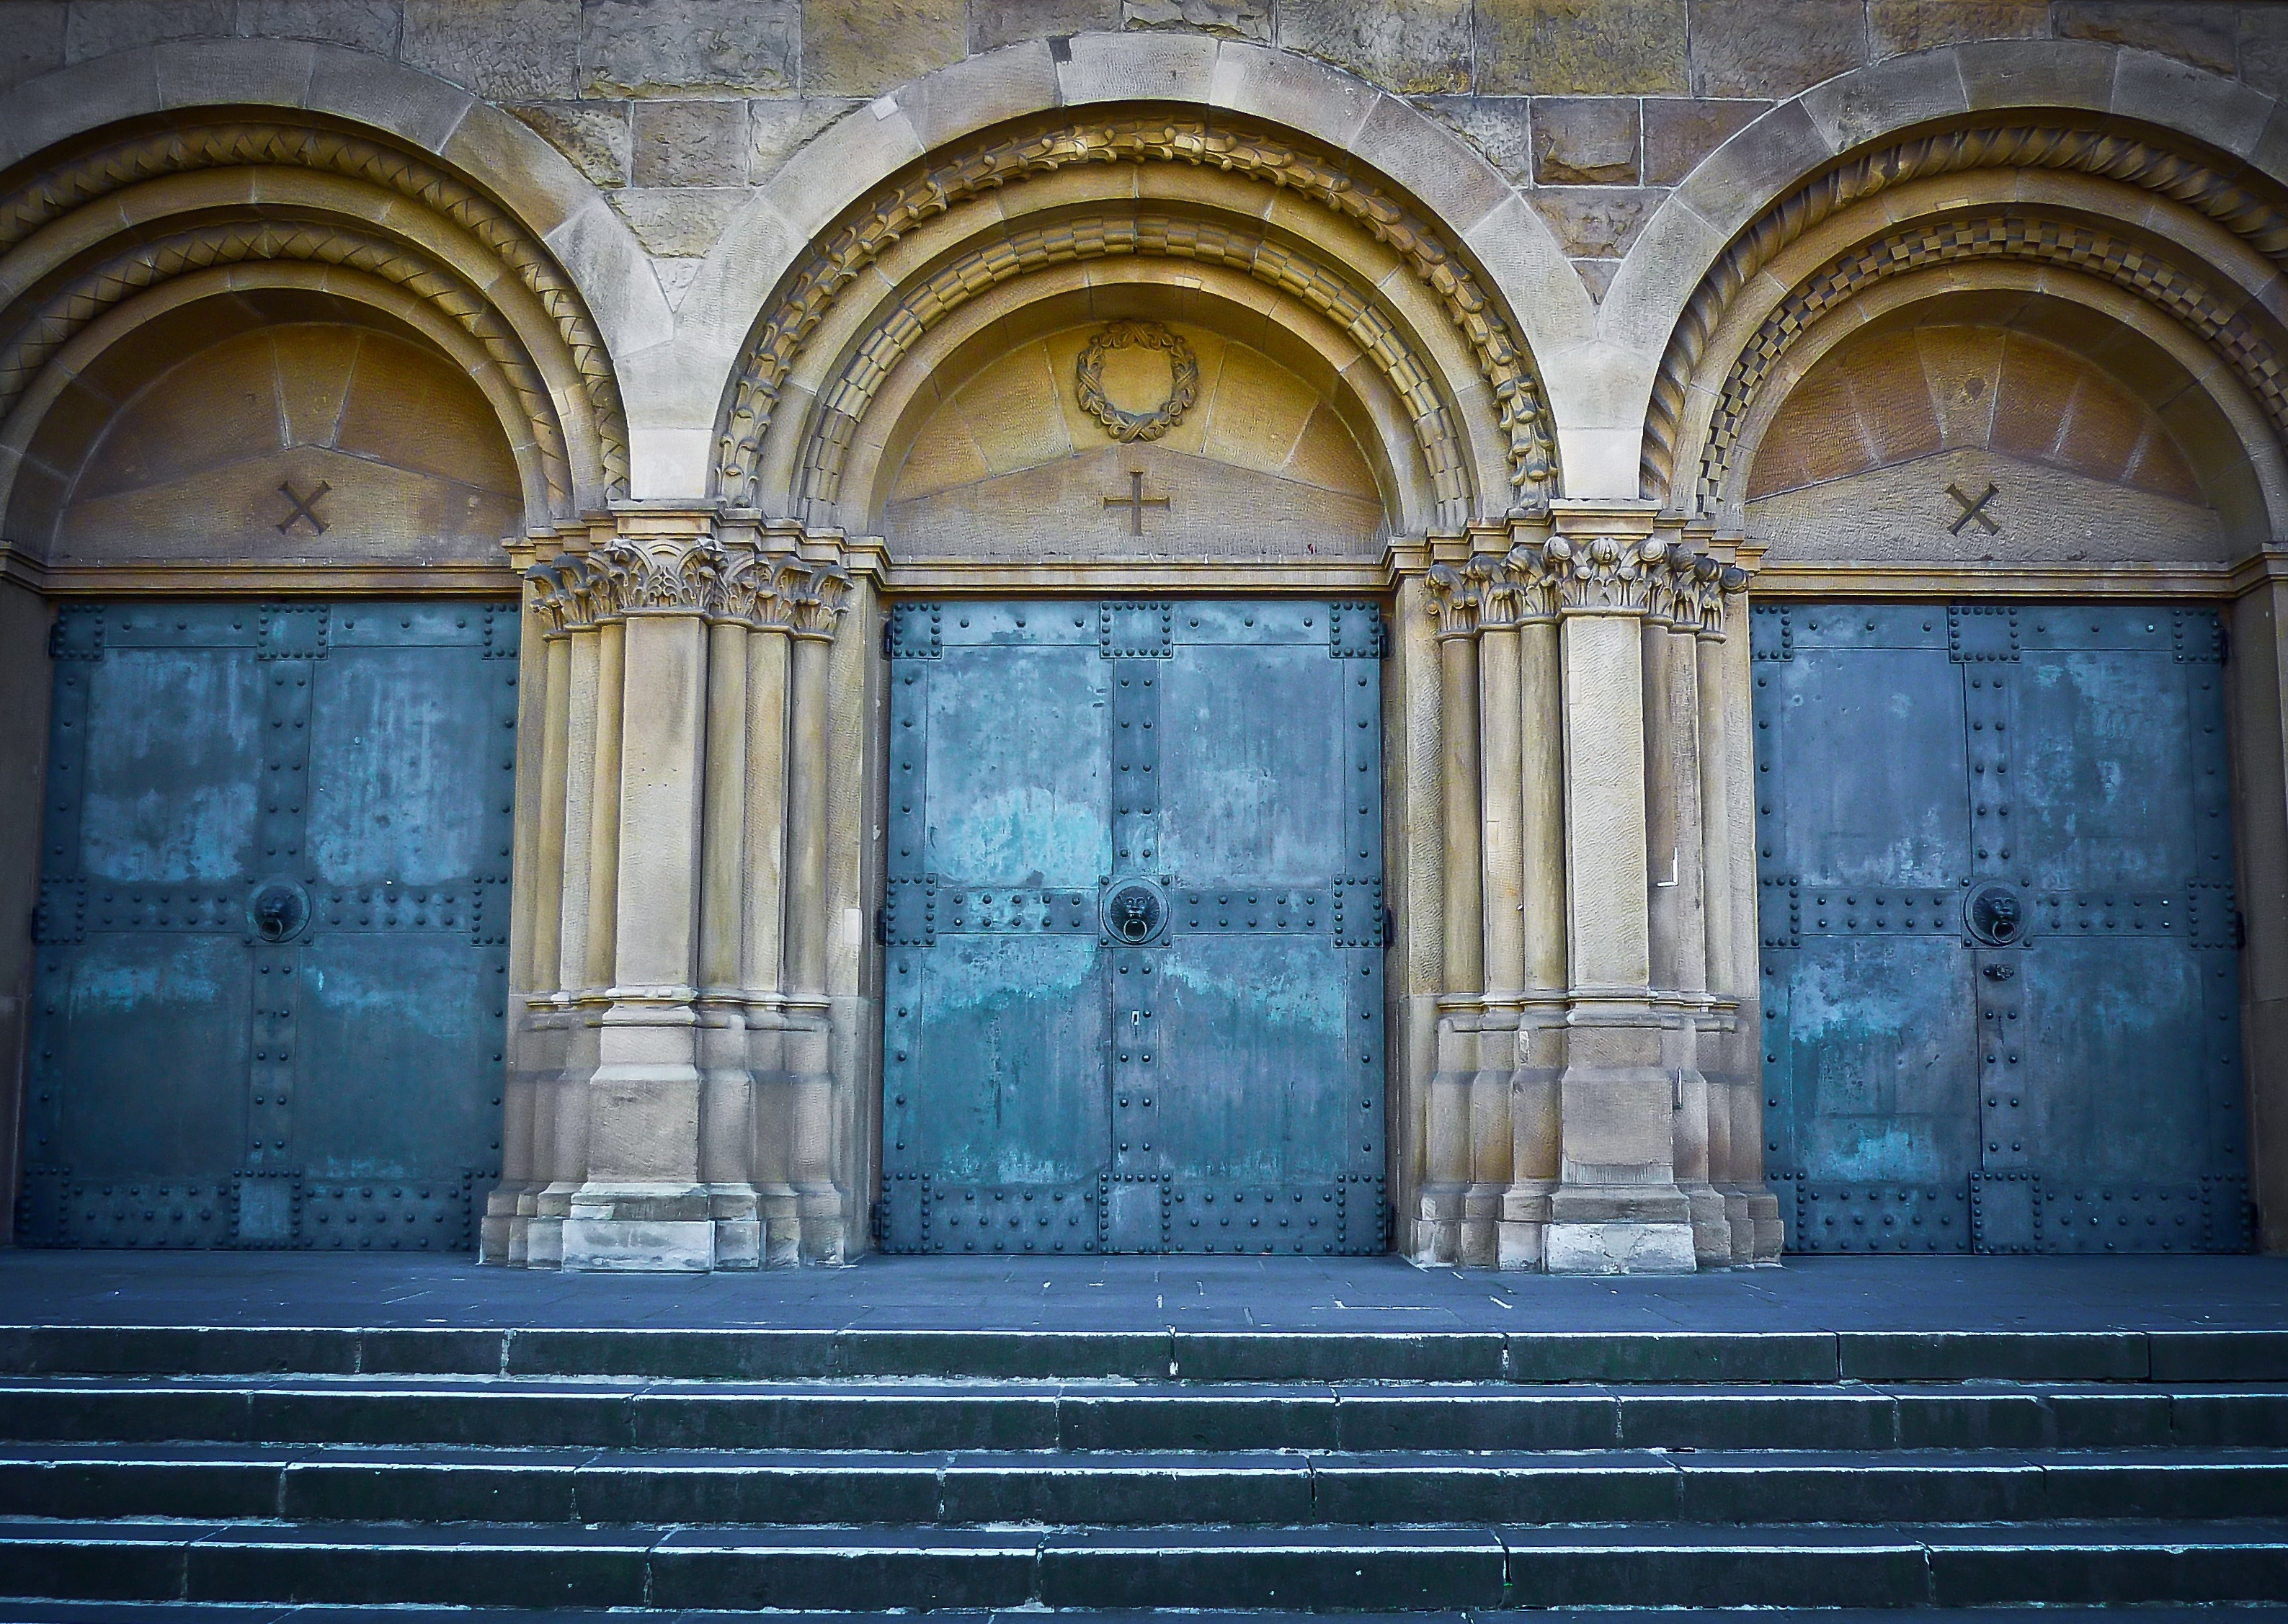
architecture, window, building, old, arch, metal, facade, blue, church, cathedral, door, place of worship, ornament, interior design, symmetry, historically, wrought iron, house of worship, dusseldorf